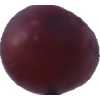
Label: pink_grape